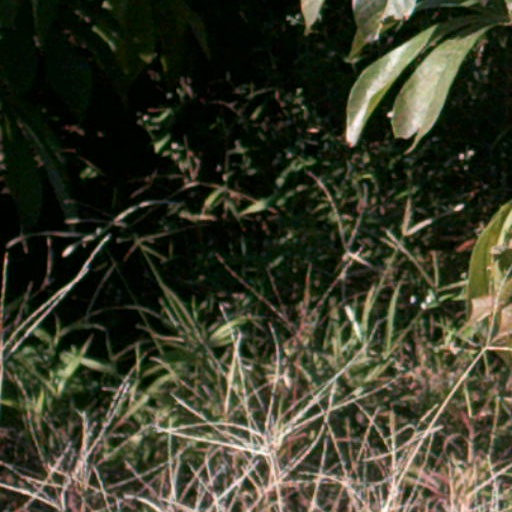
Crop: cassava